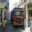
Label: truck